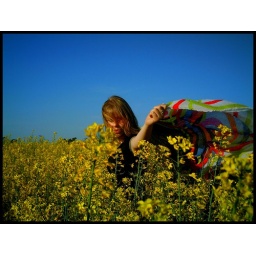
girl in the rapeseed field